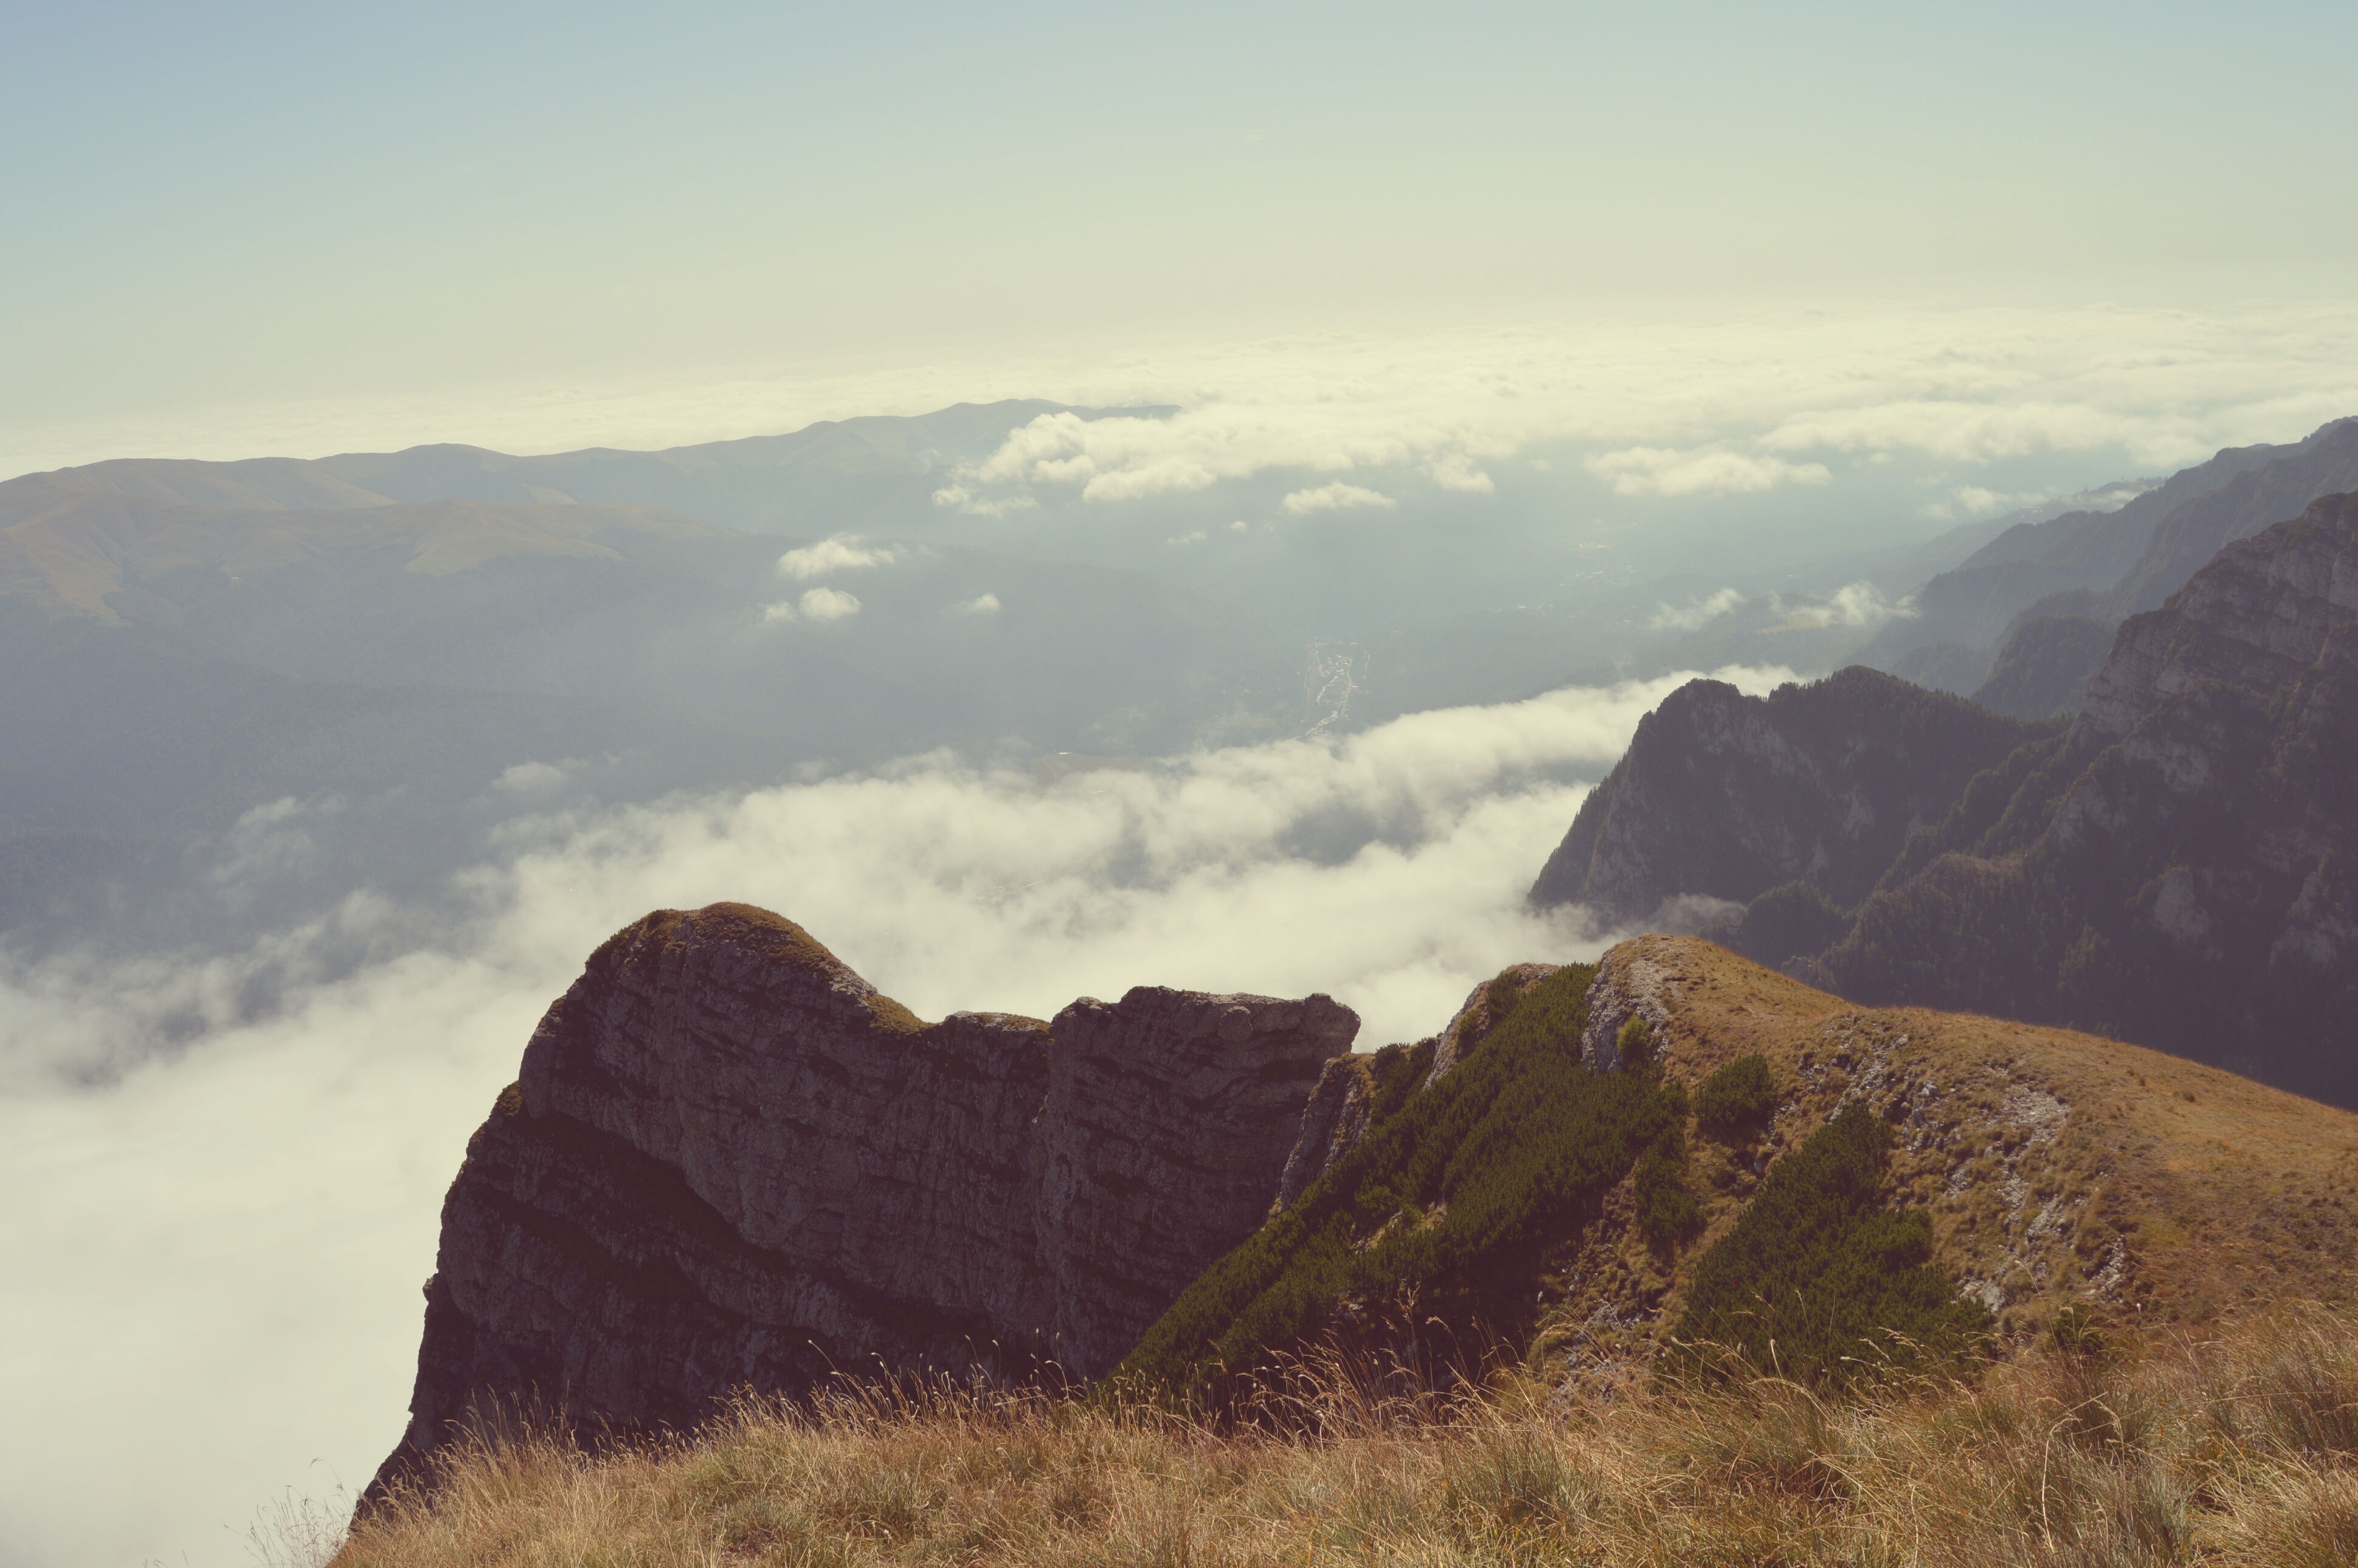
landscape, nature, grass, rock, horizon, wilderness, mountain, cloud, sky, sunrise, sunlight, morning, hill, dawn, valley, land, mountain range, terrain, ridge, summit, alps, badlands, plateau, fell, landform, geographical feature, atmospheric phenomenon, mountainous landforms